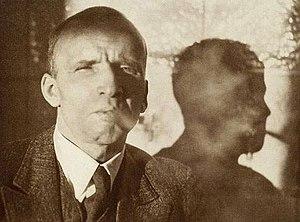
Albert Renger-Patzsch est un photographe allemand important de la Nouvelle Objectivité.